Christophe Castaner

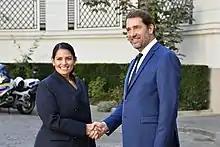
Christophe Castaner and UK Home Secretary Priti Patel in 2019

In late 2018 and early 2019, Castaner was criticised for his handling of the yellow vests movement. Numerous scenes of police brutality were shown in international media. In June 2020, in the aftermath of the yellow vests movement and the death of Cédric Chouviat in early 2020, he announced that chokeholds would no longer be taught in police academies in France as an arrest technique.